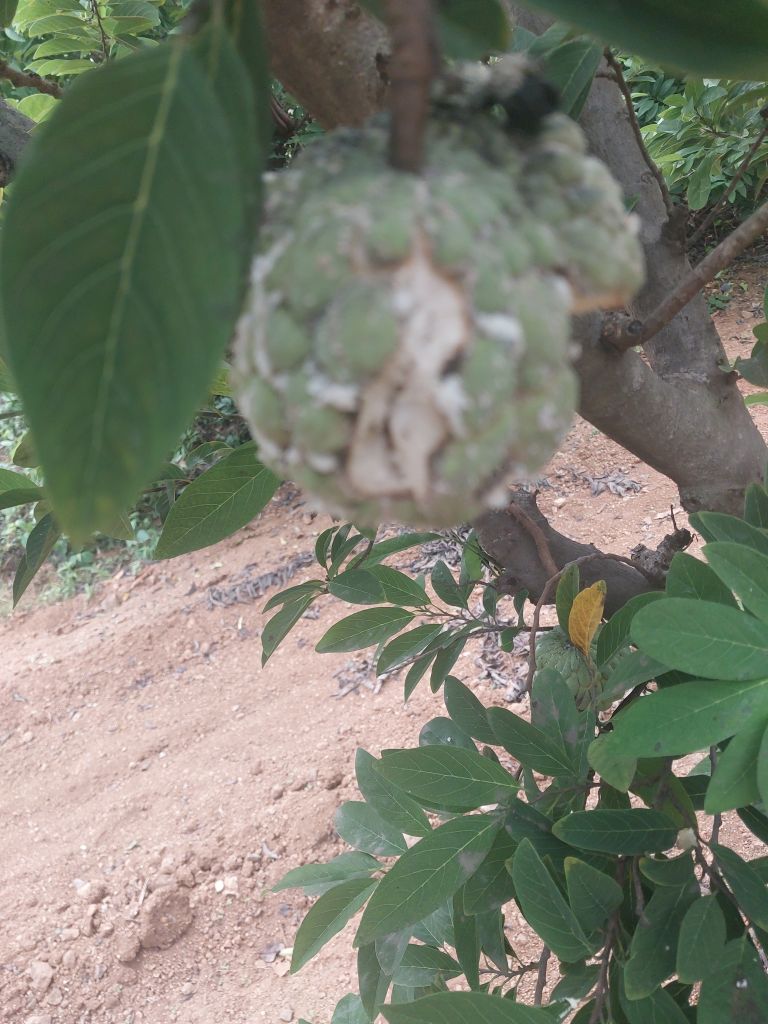
Disease label: Mealy Bug